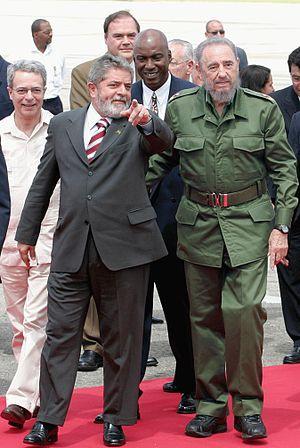
L'histoire du communisme recouvre l'ensemble des évolutions de ce courant d'idées et, par extension, celle des mouvances et des régimes politiques qui s'en sont réclamés. Le communisme se développe principalement au XXᵉ siècle, dont il constitue l'une des principales forces politiques : à son apogée, durant la seconde moitié du siècle, un quart de l'humanité vit sous un régime communiste.